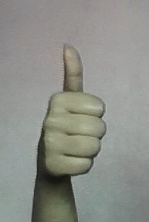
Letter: aleff